Margaret E. Hillestad

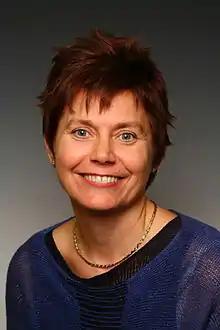
Hillestad in 2009

Margaret Eide Hillestad (born 14 February 1961, in Oslo) is a Norwegian politician for the Centre Party and a former deputy MP.